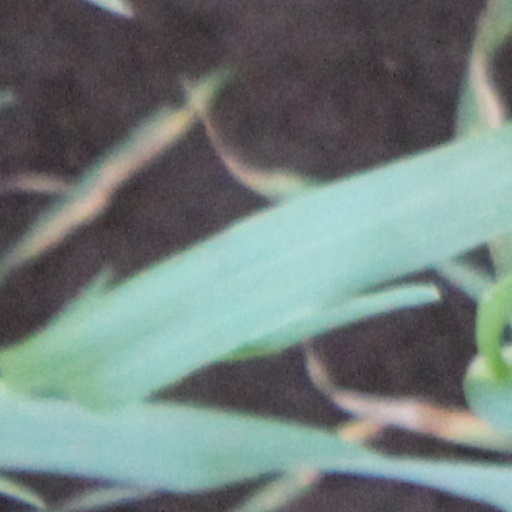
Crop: wheat